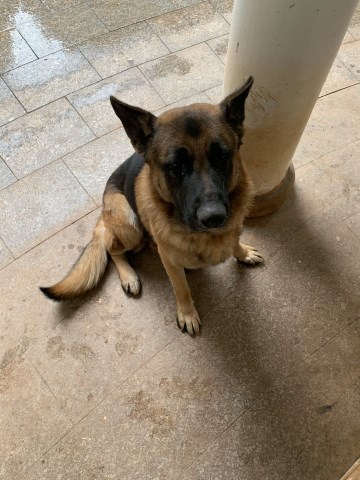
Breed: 211-n000018-German_shepherd